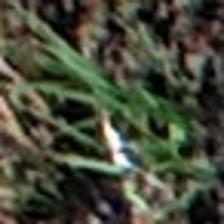
Label: clustered